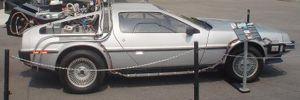
Movieland Studios est un parc à thèmes italien consacré à l’univers du cinéma, du dessin animé au film d'aventure en passant par la comédie musicale et le film d'horreur.